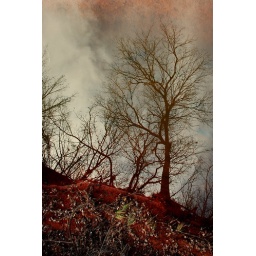
Reflection of tree on the creek below the bridge in Martin Nature Park.